ZGS Communications

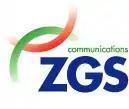

ZGS Communications, also referred to as the ZGS Group or ZGS Broadcasting, was a television and radio station operator in the United States, based in Arlington, Virginia. The company operated 11 stations: 10 television stations and one radio station. All of their television stations and one radio station broadcast in Spanish.